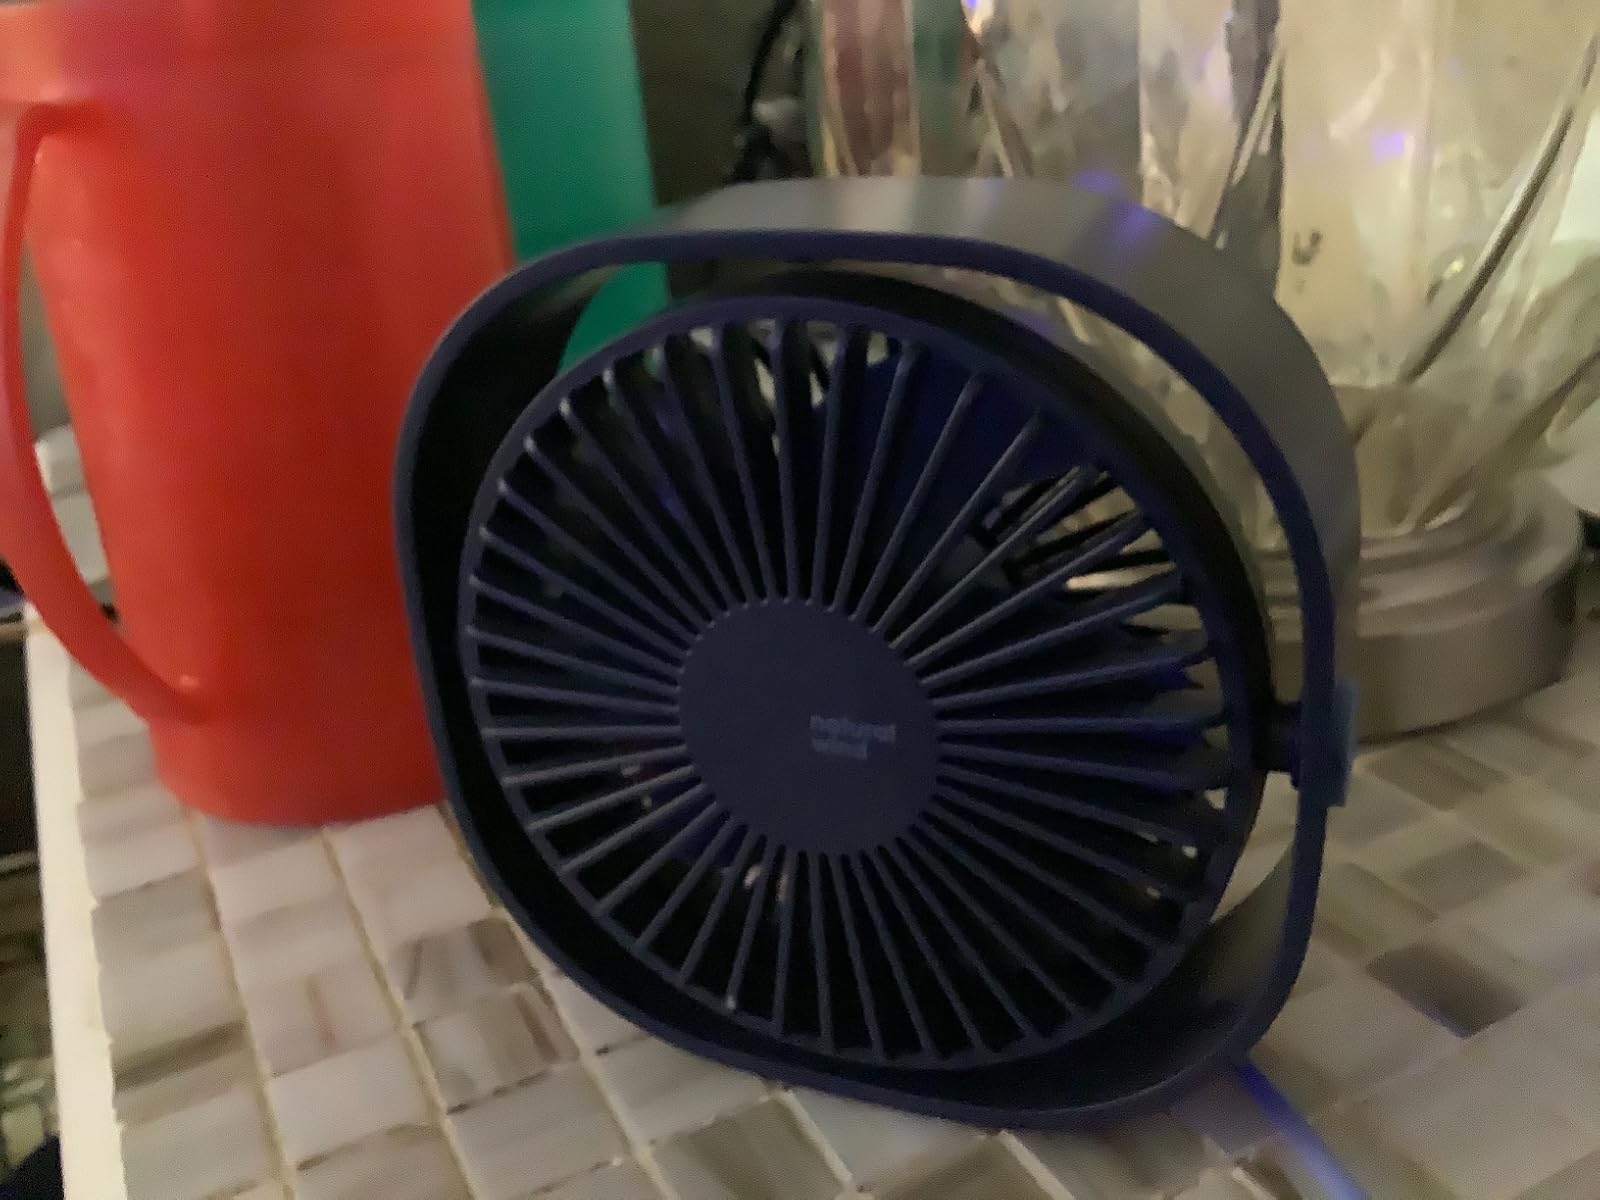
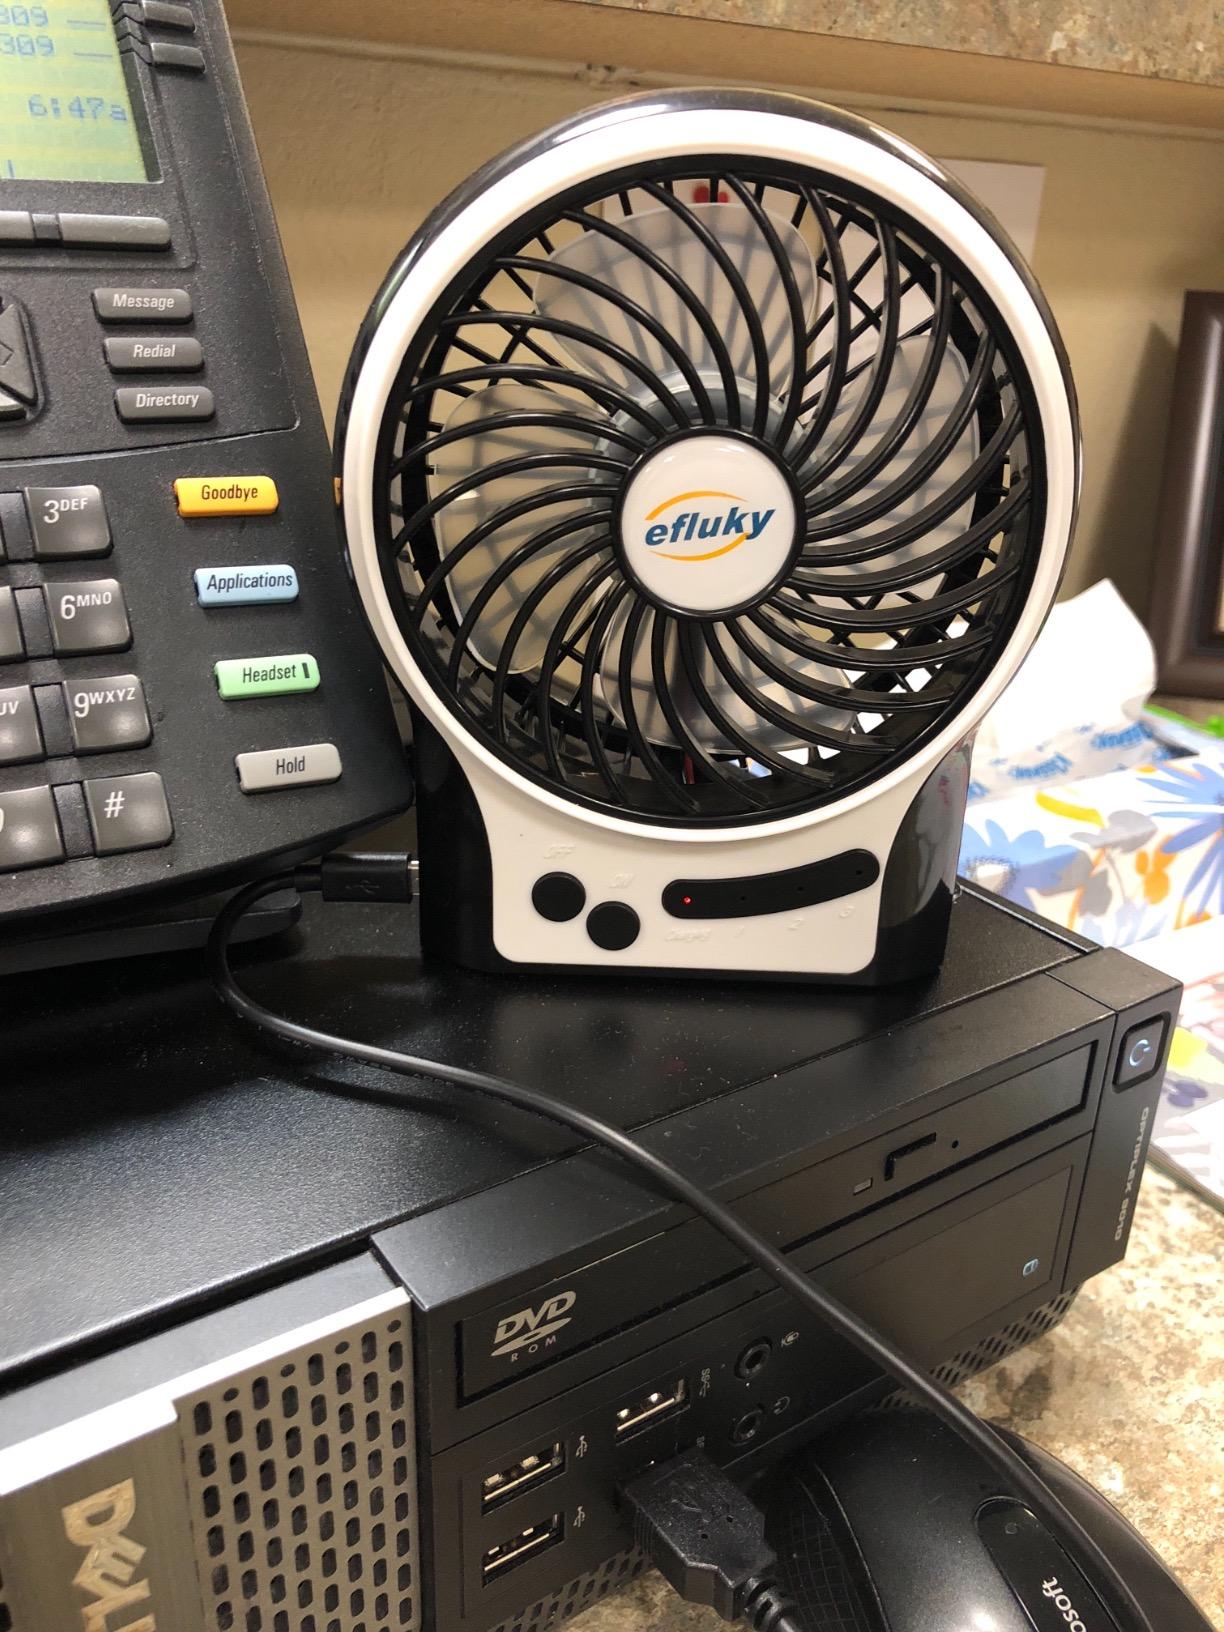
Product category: fan
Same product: no